Dirty Politics

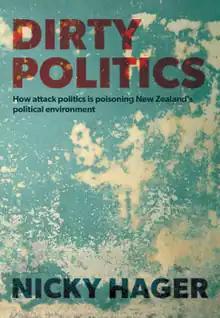

Dirty Politics: How attack politics is poisoning New Zealand’s political environment is a book by Nicky Hager published in August 2014.